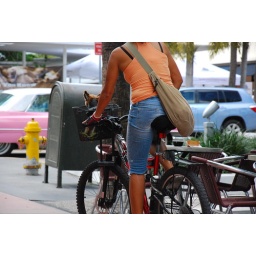
She had her dog in her bike basket. I have always wanted to do that. Her dog looked just like mine.